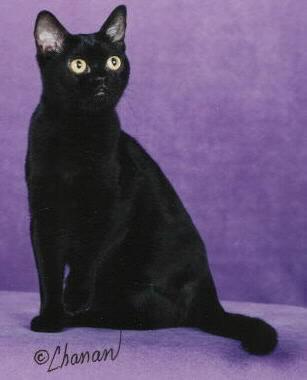
Bombay